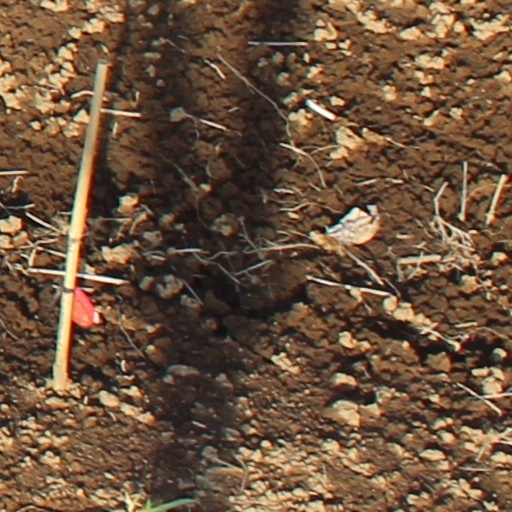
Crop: wheat